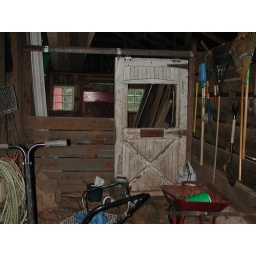
horse stall with stall door closed, garden tools in front